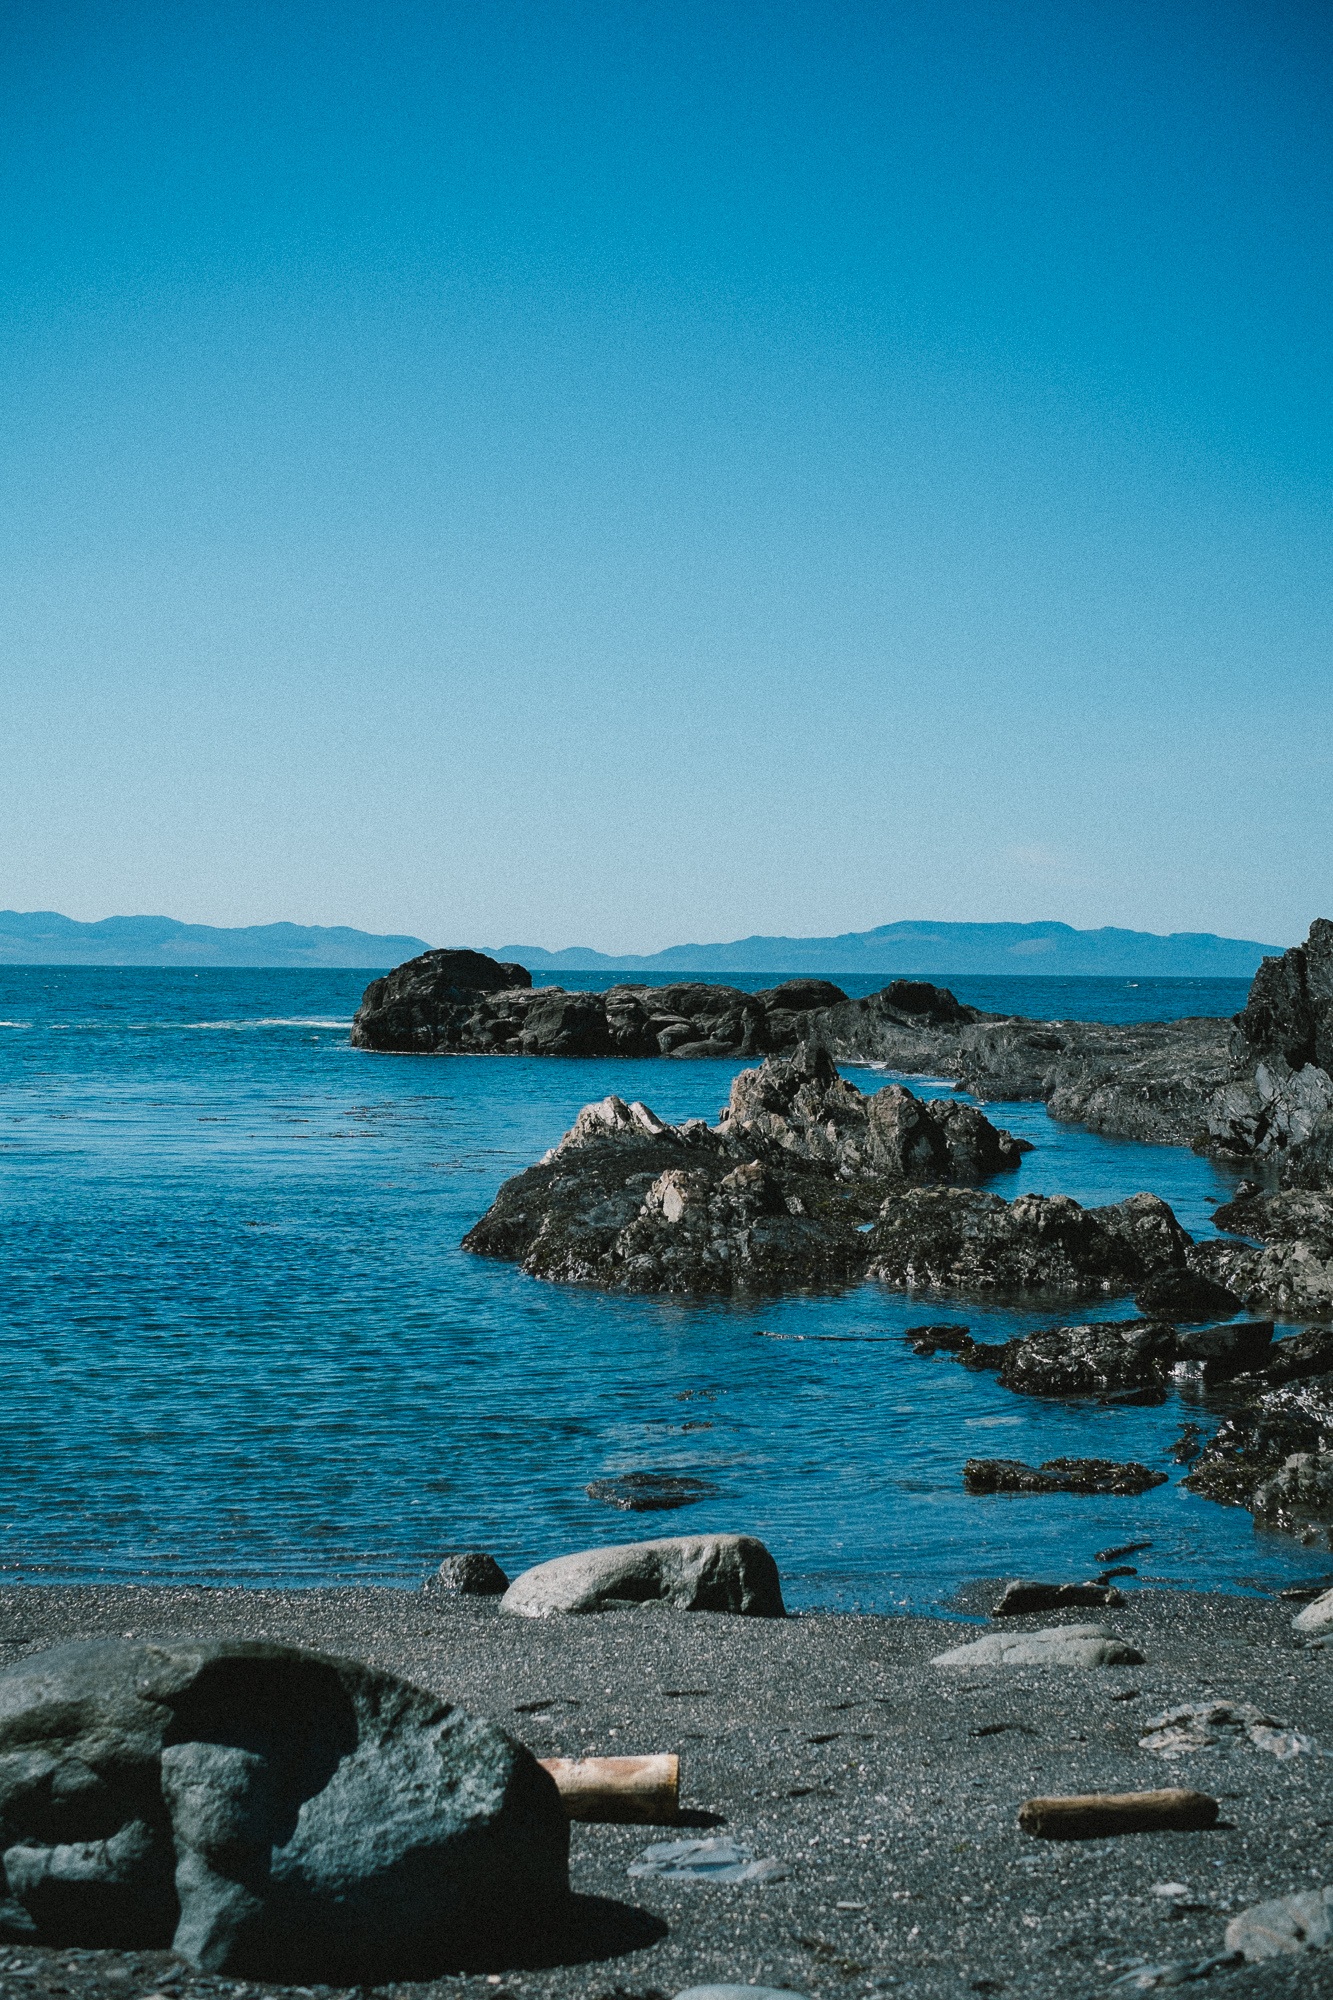
beach, sea, coast, water, nature, rock, ocean, horizon, sky, shore, wave, summer, coastline, cliff, seaside, dusk, cove, reflection, lagoon, bay, island, blue, rocky, terrain, body of water, rocks, cape, islet